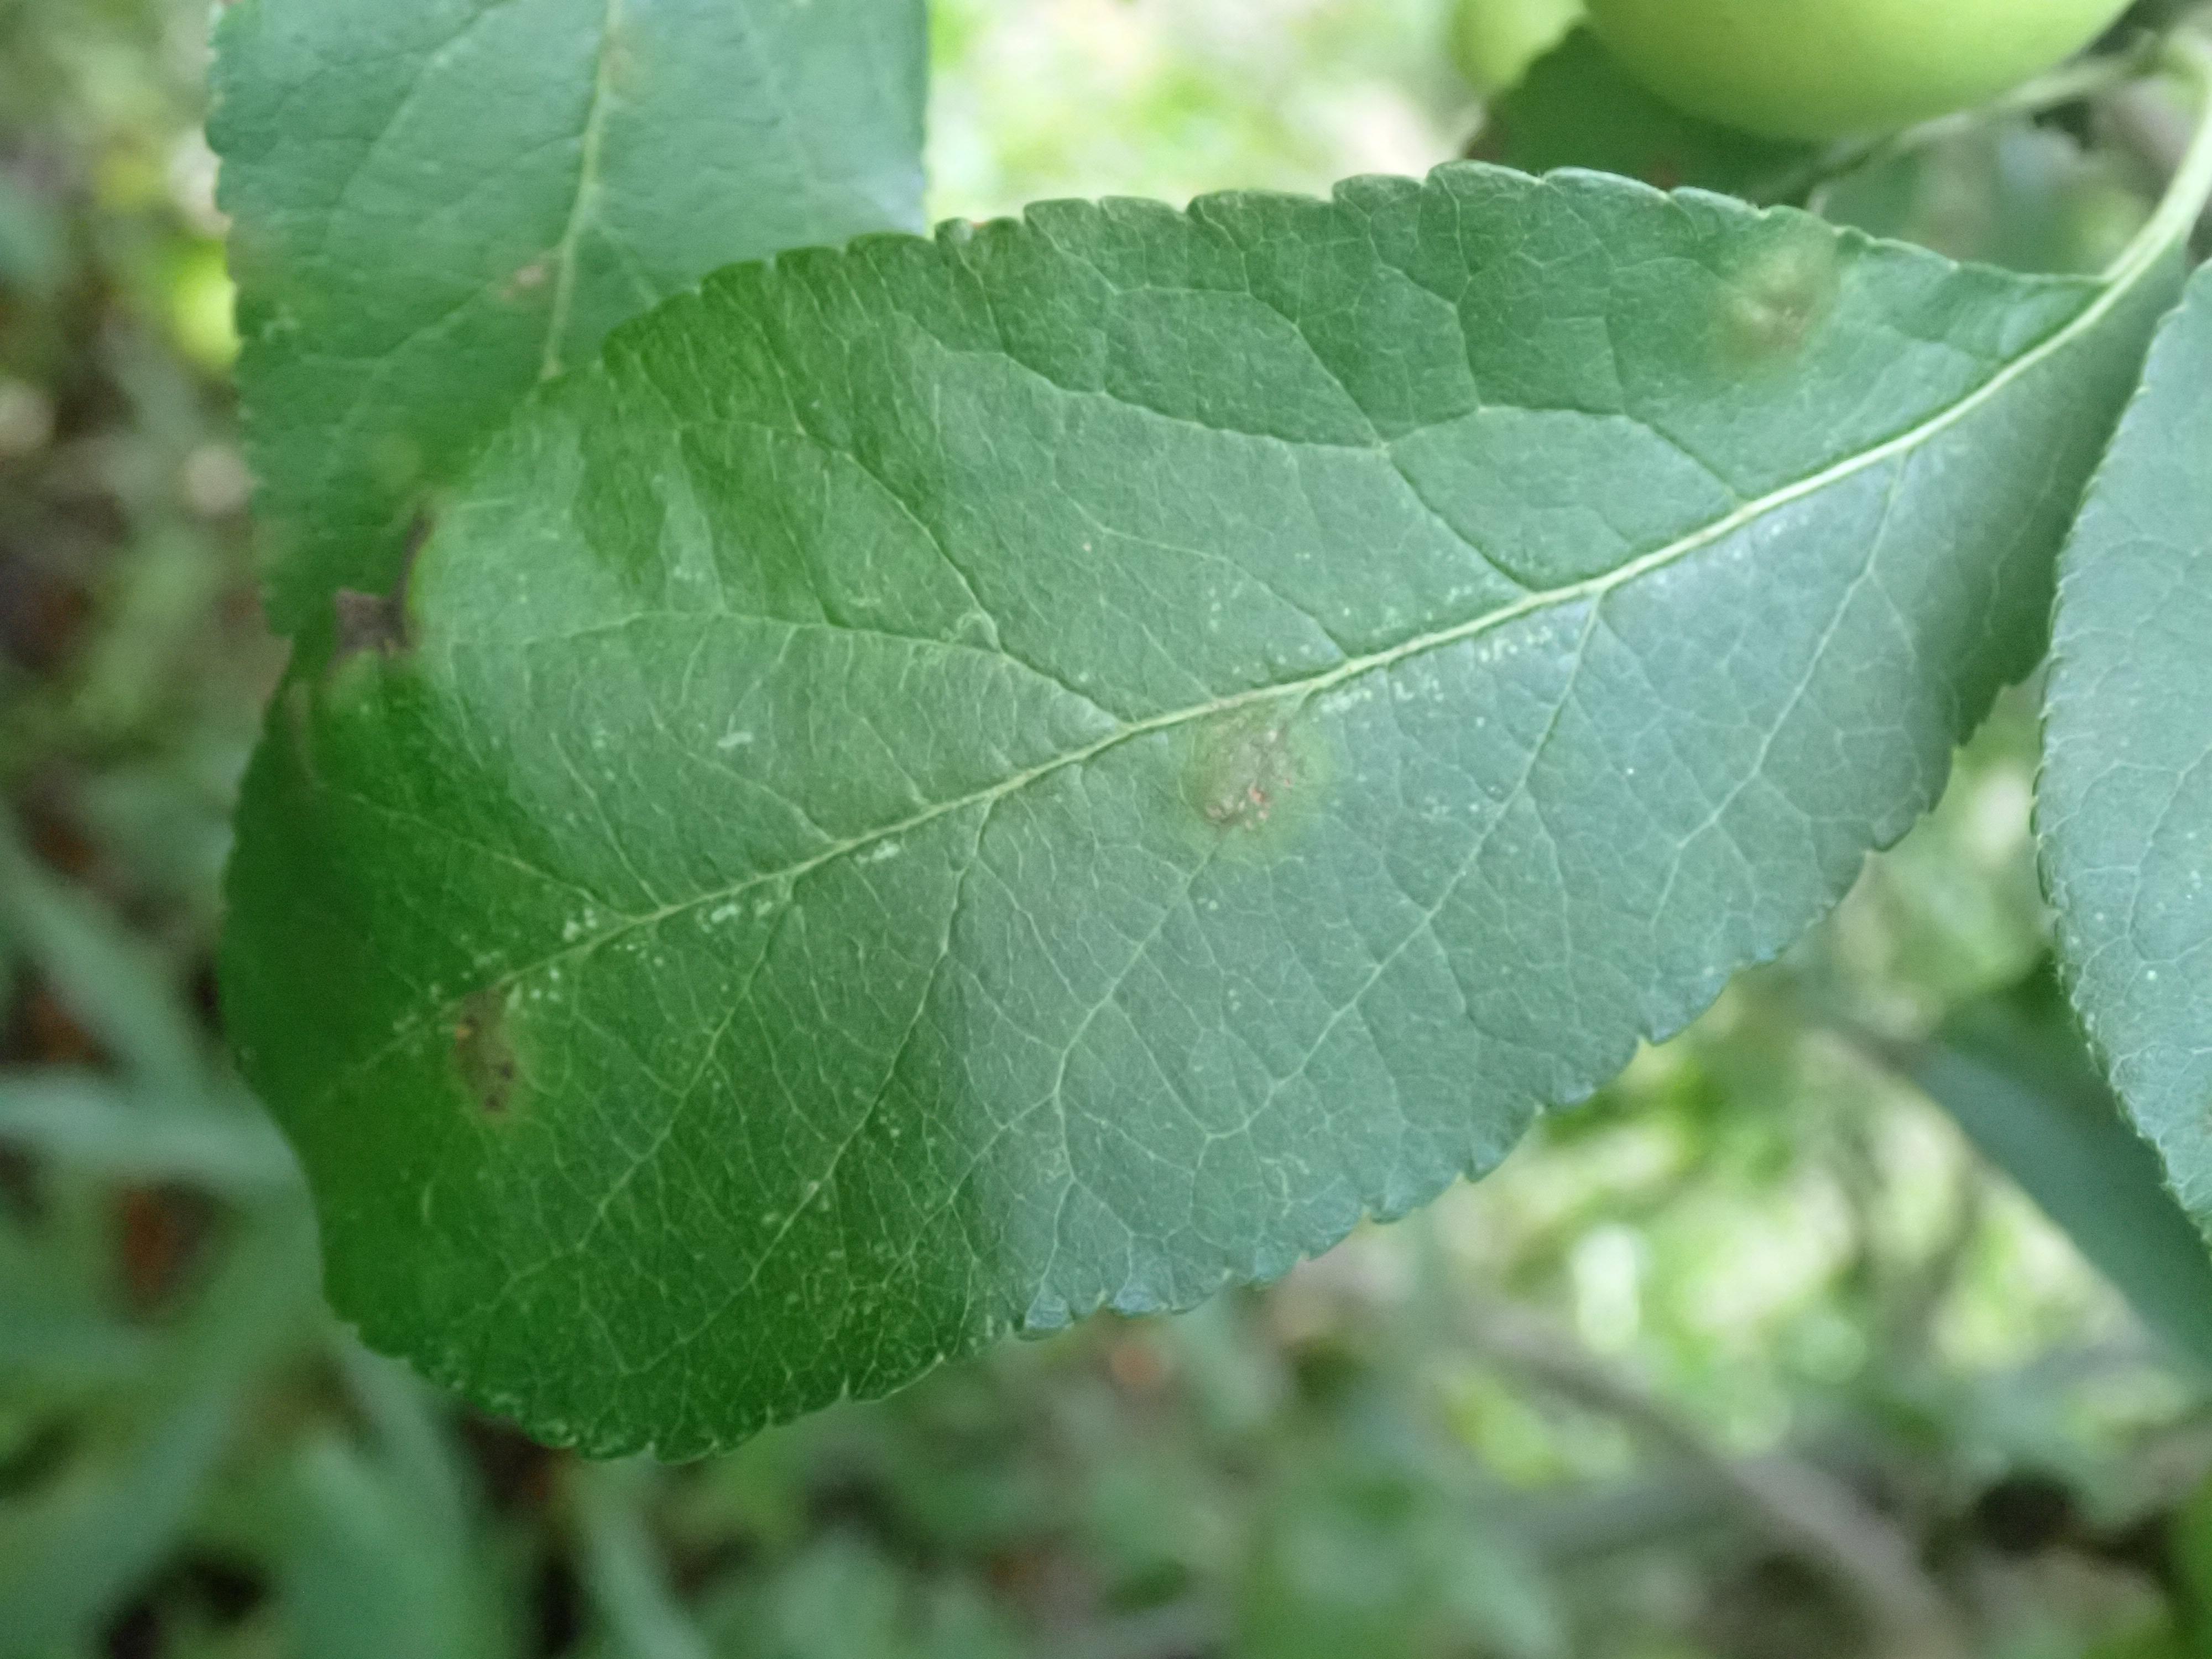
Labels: scab